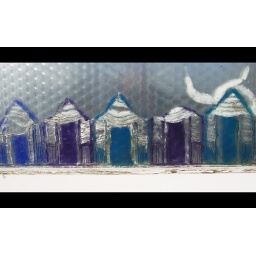
This is a window decoration in the window of the Cafe on the beach at Sizewell, Suffolk, UK.Sigma 24-70 mm f2.8 hsm